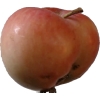
Label: Apple 10